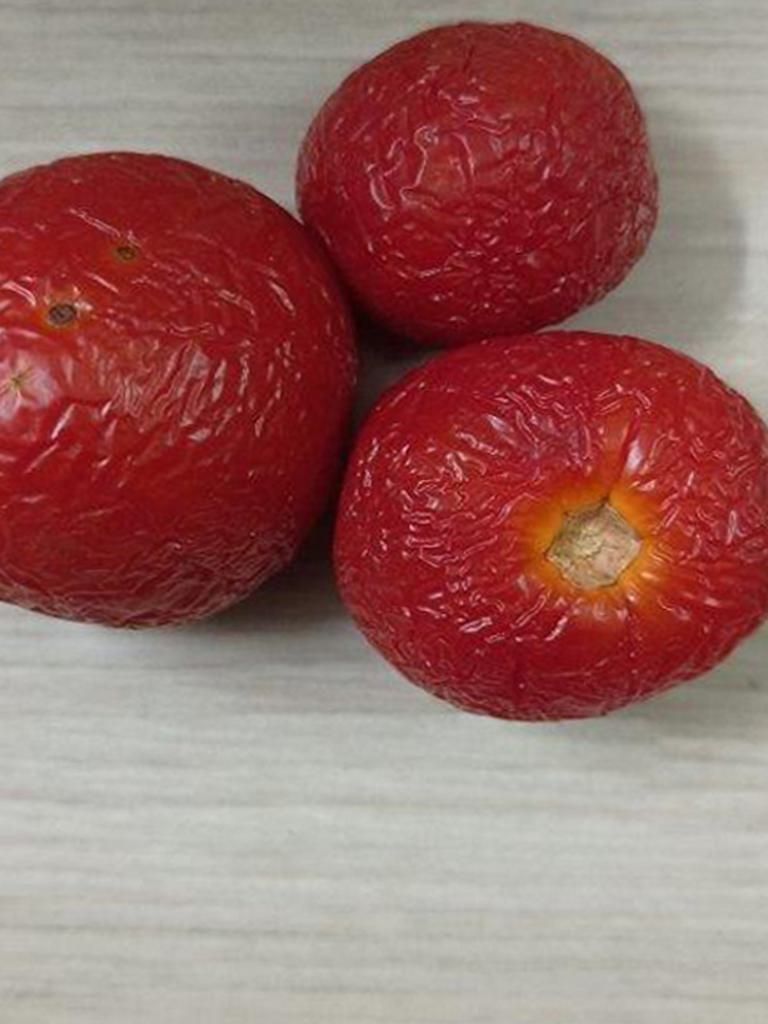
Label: Rotten